Gina Gershon

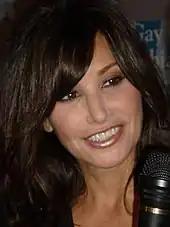
Gershon in May 2010

She portrayed Nancy Barbato, Frank Sinatra's 1st wife in the made-for-TV biopic "Sinatra", in 1992. Gershon next had a recurring role on "Melrose Place" playing a prostitute working for a Heidi Fleiss-esque Hollywood madam. Gershon made a guest appearance as herself on "The Larry Sanders Show". Gershon next starred in the lead role of Glenn Hall in ABC's detective series "Snoops" created by David E. Kelley, which was cancelled after one season.